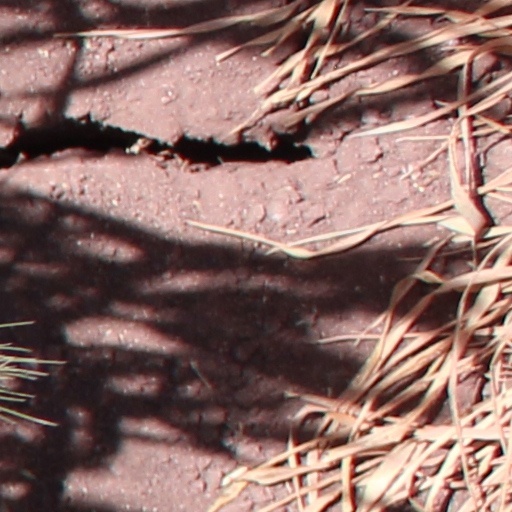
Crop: wheat